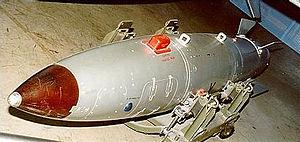
La W28 est une ogive thermonucléaire américaine. Conçue vers la fin des années 1950 et fabriquée de 1958 à 1966, elle faisait partie de la classe D des ogives thermonucléaires américaines. Sa puissance est supérieure à la mégatonne. Elle est embarquée, entre autres, sur le MGM-13 Mace.
La bombe B28 est une bombe H américaine dérivée de l'ogive W28.